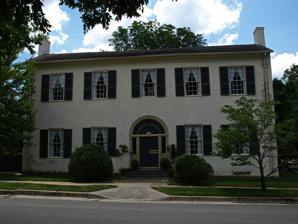
Building: Weeden House Museum
Country: United States of America
Year built: 1819
House in Alabama, United States Weeden House Museum The house in 2010 General information Type House Address 300 Gates Avenue South East Town or city Huntsville, Alabama Country United States Coordinates 34°43′47″N 86°34′56″W / 34.72972°N 86.58222°W / 34.72972; -86.58222 Completed 1819 Technical details Floor count 2 U.S. Historic district Contributing property Part of Twickenham Historic District ( ID73000357 ) Designated CP January 4, 1973 The Weeden House Museum is a historic two-story house in Huntsville, Alabama . It was built in 1819 for Henry C. Bradford, and designed in the Federal architectural style . Until 1845, it was sold and purchased by several home owners, including John McKinley , who served as a Congressman, Senator, and Associate Justice of the Supreme Court of the United States . From 1845 to 1956, it belonged to the Weeden family. During the American Civil War of 1861-1865, the Union Army took over the house while the Weedens moved to Tuskegee ; they moved back in after the war. Portraitist and poet Maria Howard Weeden spent most of her life in the house. After it was sold by the Weeden family in 1956, the house was remodelled into residential apartments. In 1973, it was purchased by the city of Huntsville and the Twickenham Historic Preservation District Association restored it before they acquired it from the city. The private residence became a house museum in 1981. See also Lowry House (Huntsville, Alabama) References